Program for Action

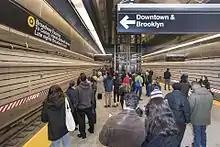
The partially completed Second Avenue Subway, seen at 86th Street on opening day in 2017

The Second Avenue Subway was supposed to be the flagship project of the Program for Action. In a 1964 report, it was given top priority on a list of projects to be completed. Prior attempts to build the line had failed, and the city wished to have a Second Avenue subway line to alleviate overcrowding on the IRT Lexington Avenue Line. Twenty-two blocks of tunnel were ultimately constructed. Seven additional blocks in the East Village were prepared for tunneling operations, but never excavated.